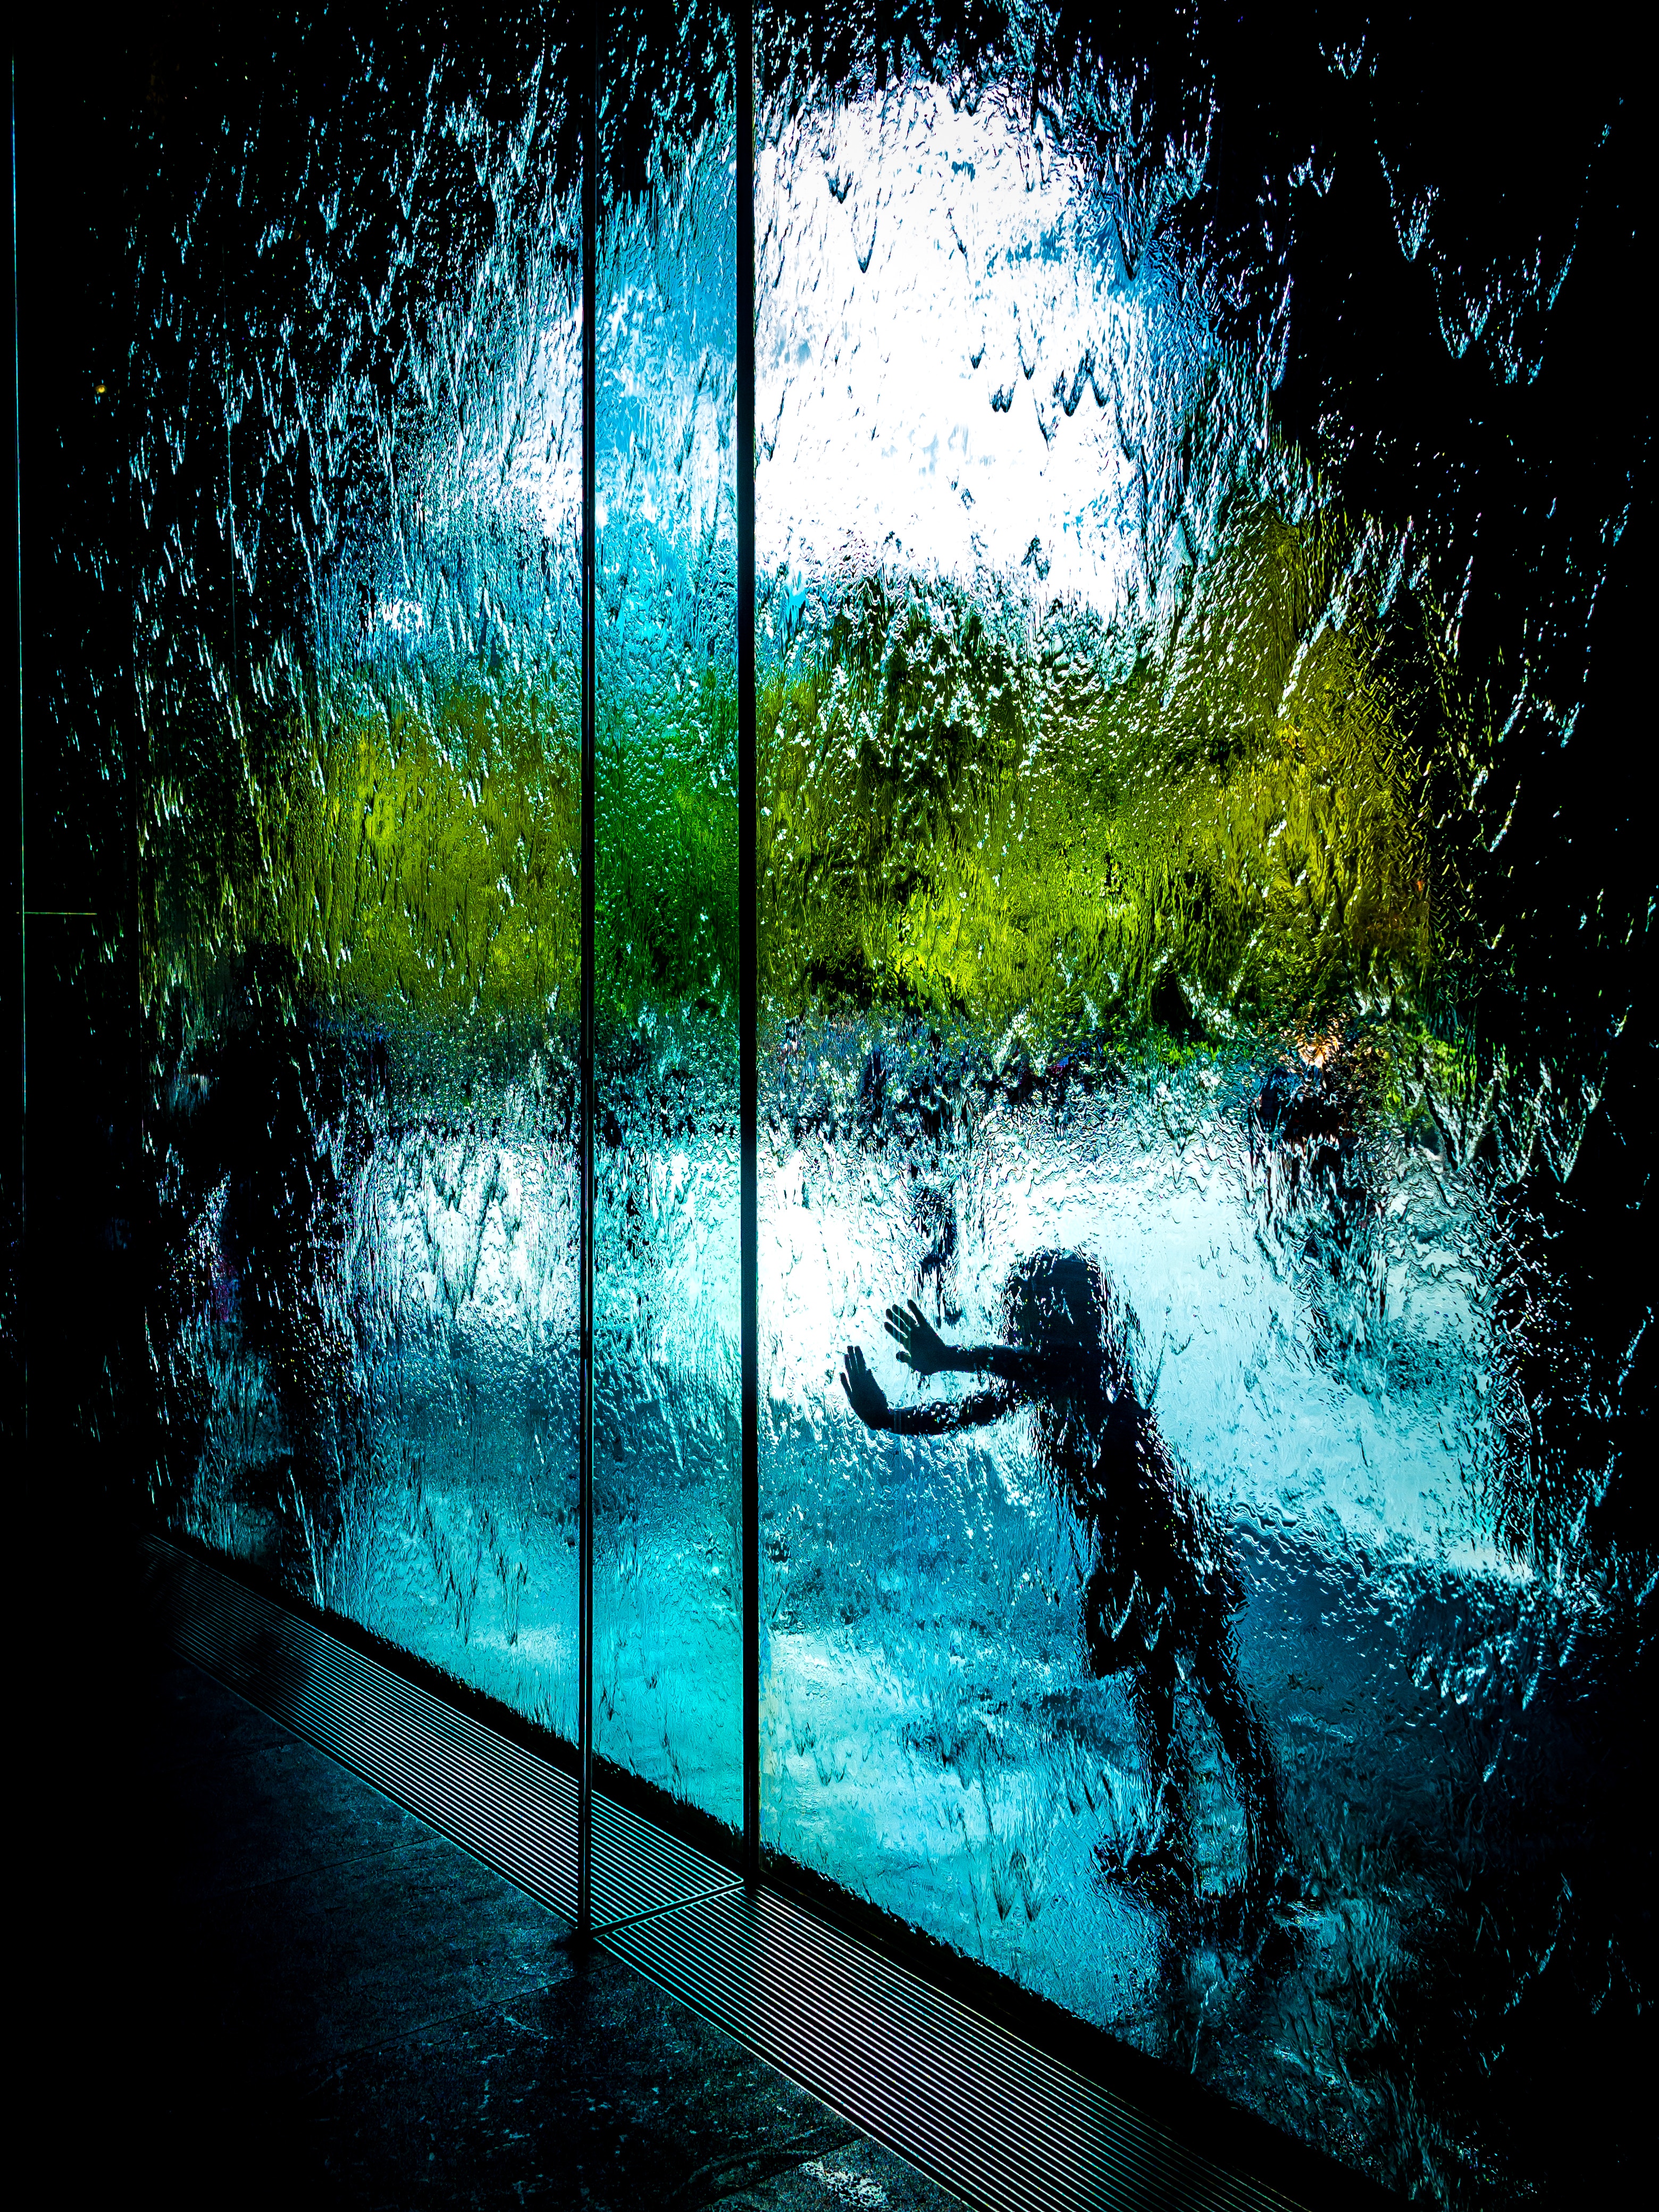
nature, silhouette, light, sunlight, kid, underwater, reflection, child, darkness, moonlight, hands, shape, computer wallpaper